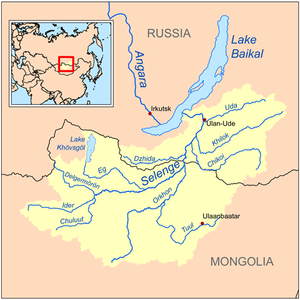
Tjikoj
Kort over Tjikoj
Tjikoj er en flod i Zabajkalskij kraj og Republikken Burjatia i Den Russiske Føderation. Floden løber et stykke langs grænsen mellem Rusland og Mongoliet. Den er en højre biflod til Selenge, og er 769 km lang, med et afvandingsareal på 46.200 km². Den største biflod er Menza.